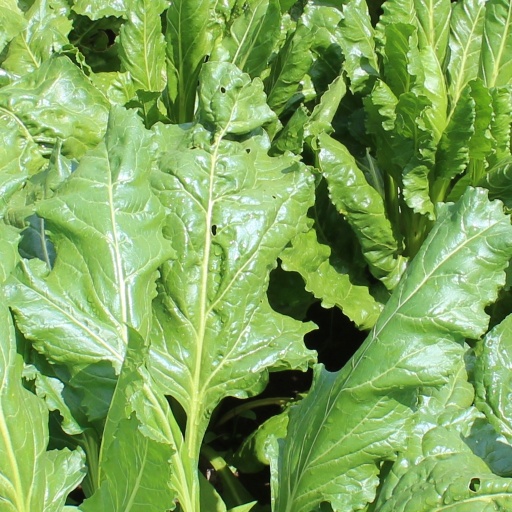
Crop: sugar beet